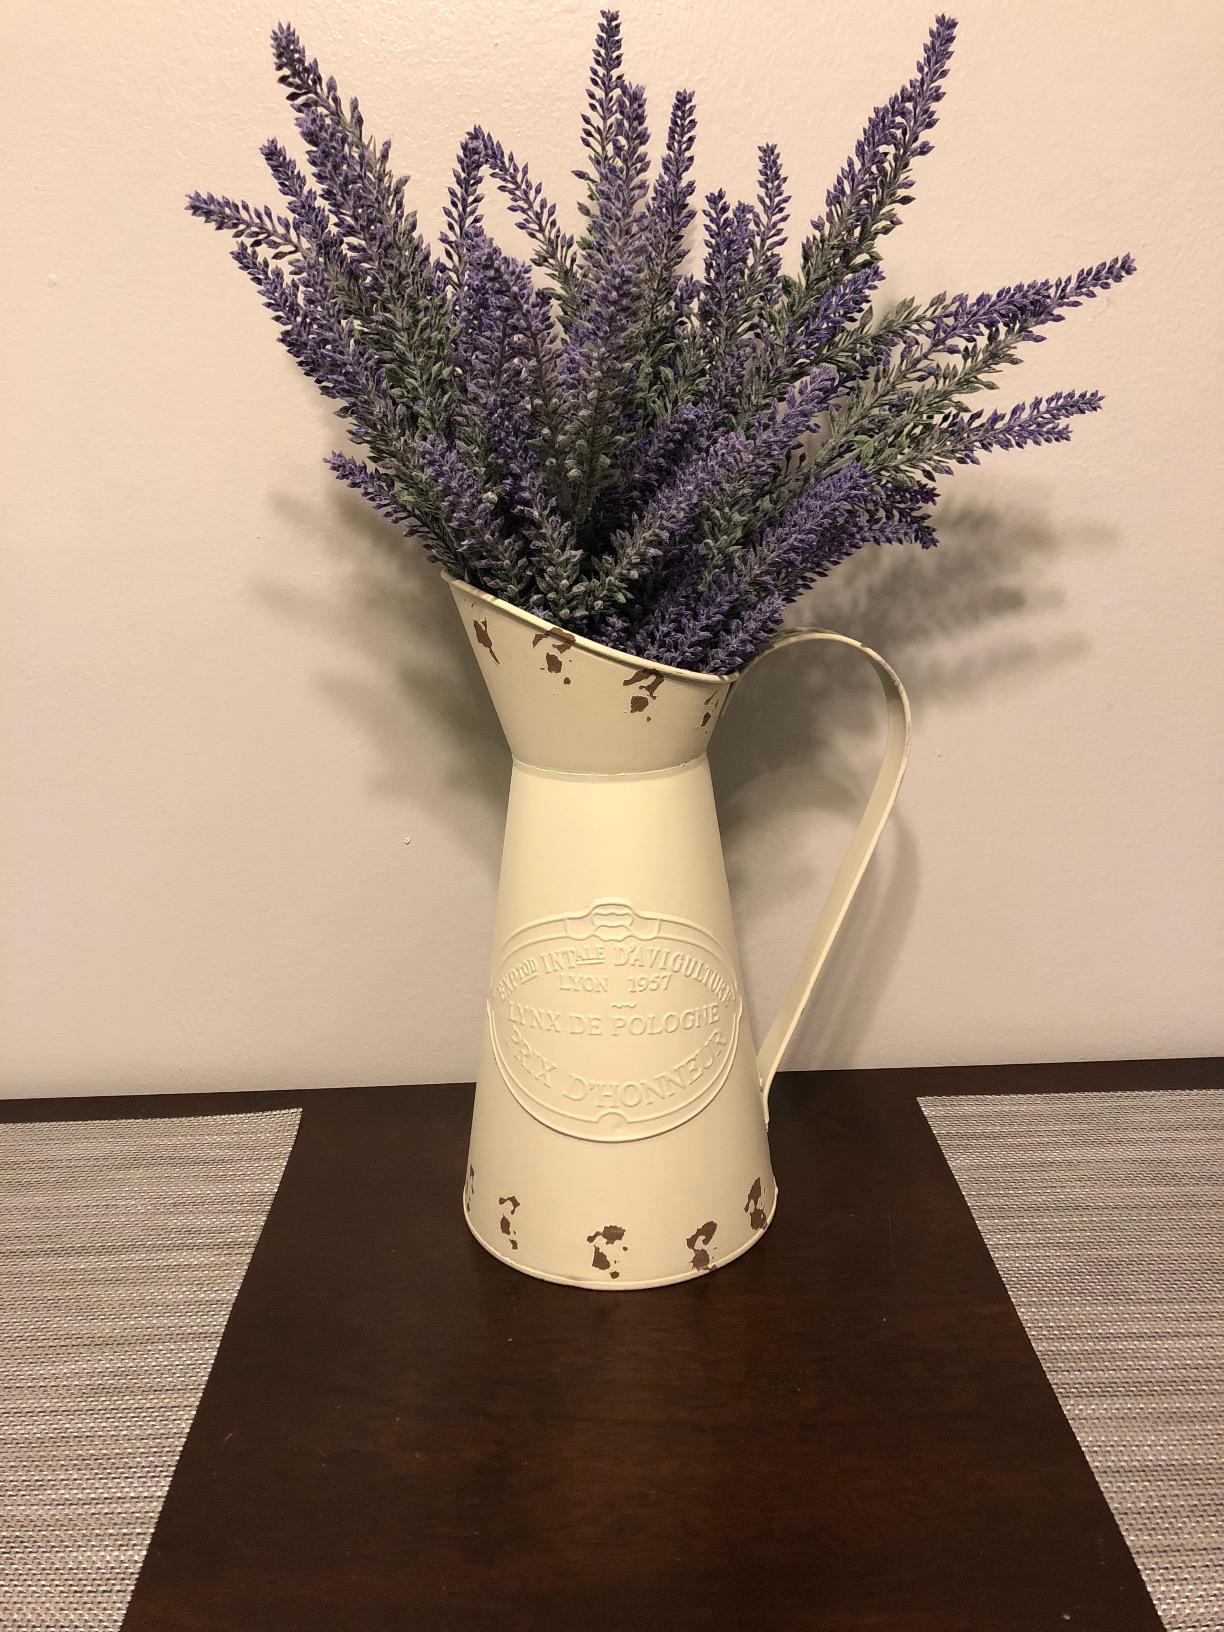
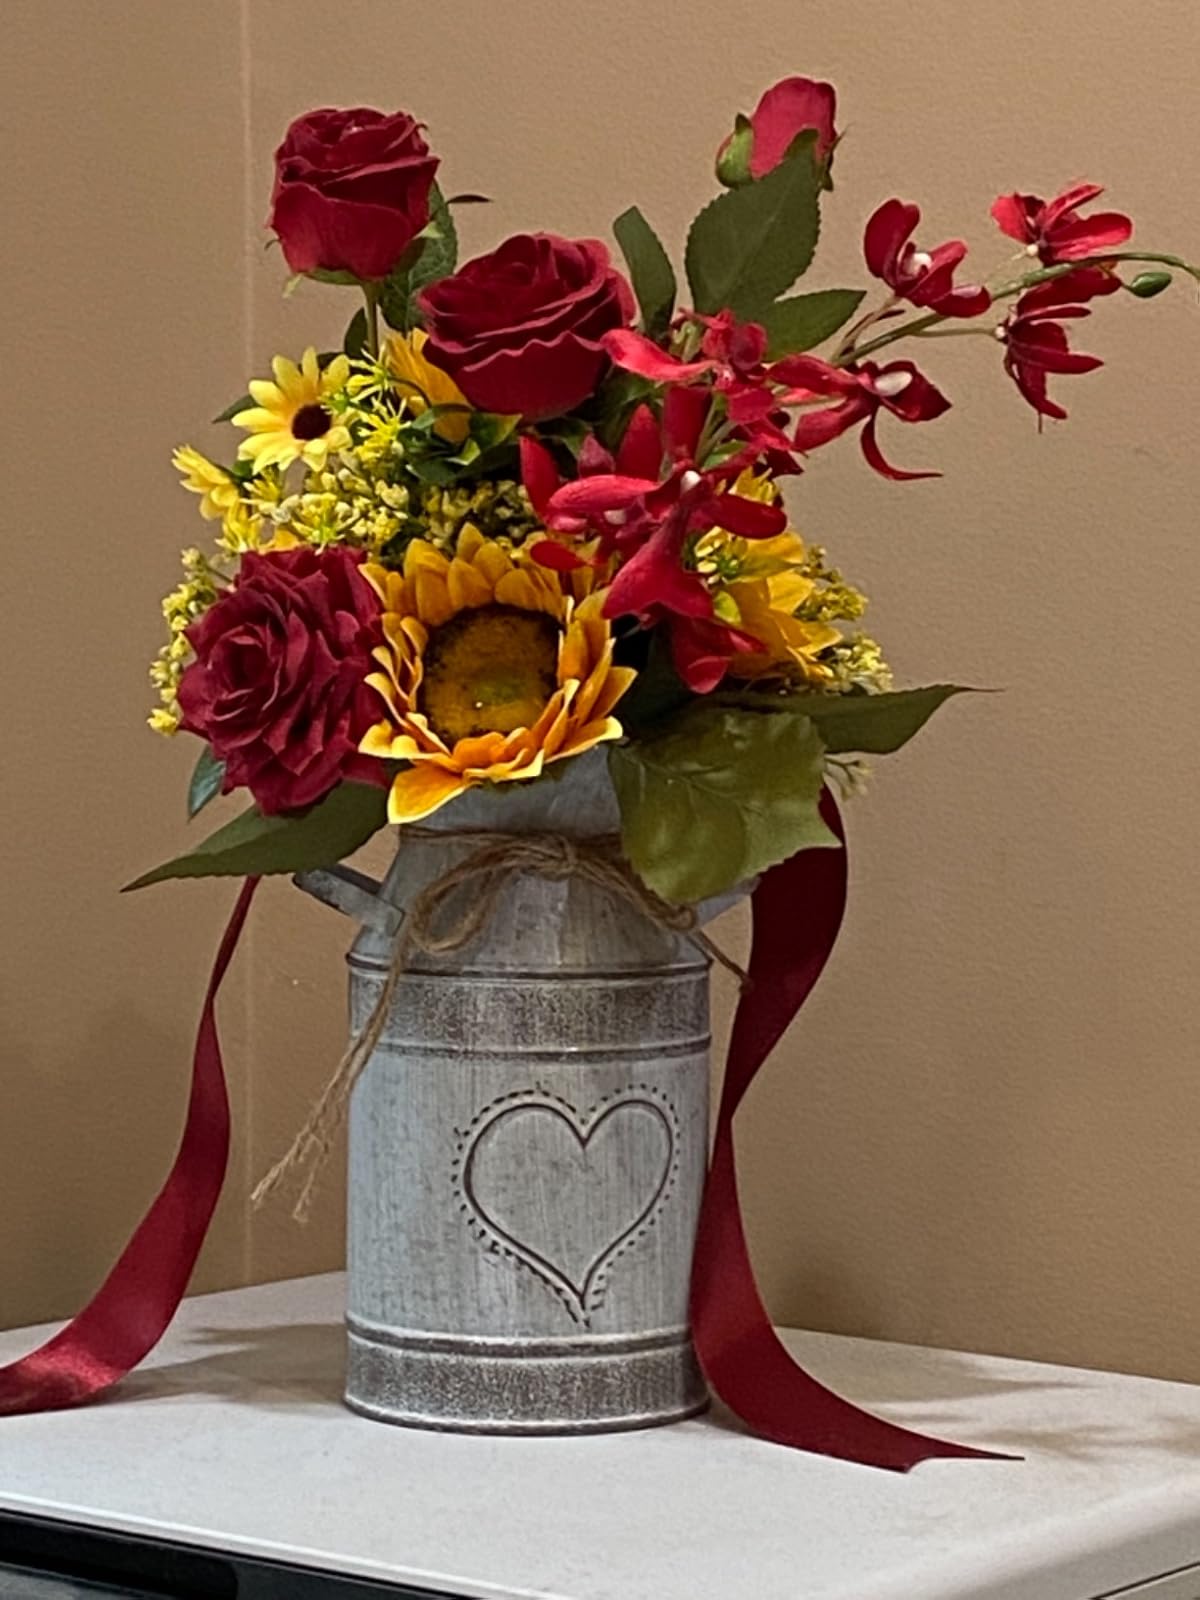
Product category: vase
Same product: no